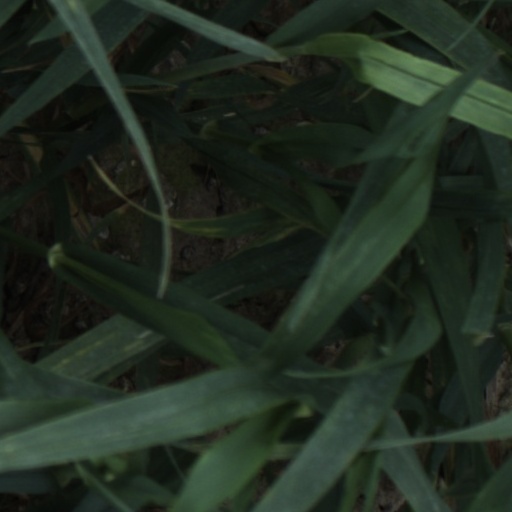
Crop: wheat